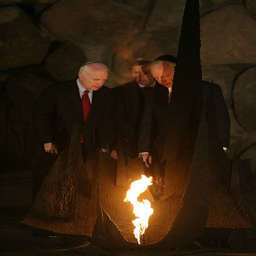
? s senator and statesman with politicians rekindle the eternal flame .